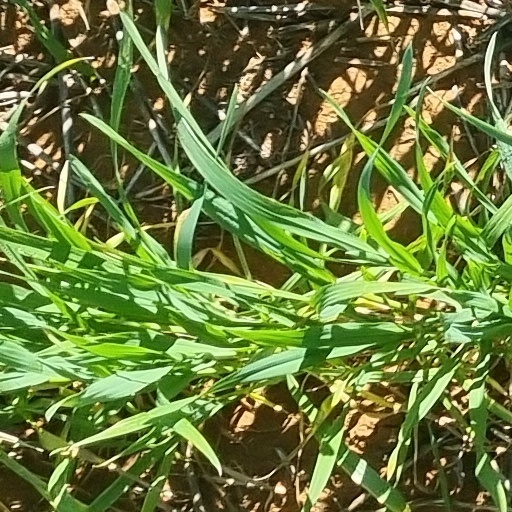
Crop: wheat